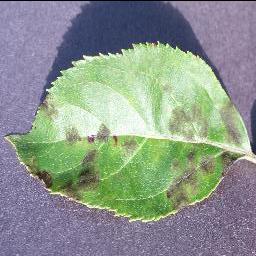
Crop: apple
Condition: scab